Macedonia Blas Flores

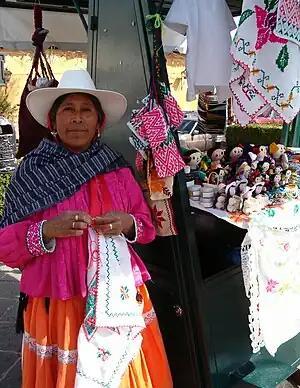
Macedonia Blas Flores

Macedonia Blas Flores (born 1958) is a Mexican human rights activist of hñañú origin. She was a candidate for the Nobel Peace Prize in 2005, because of the activism she wages against the violence suffered by the women of her tribe, the Otomi. Since 1997, she has headed the civil association "Fotzi Ñahño", which aids Otomi.